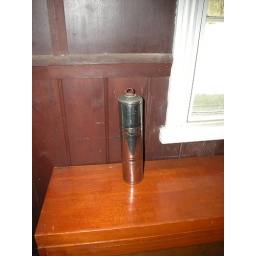
6 to 14 March 2010 Canberra tripLakes Entrance VictoriaNyerimilang Historic ParkFoot warming hotwater bottle in old building